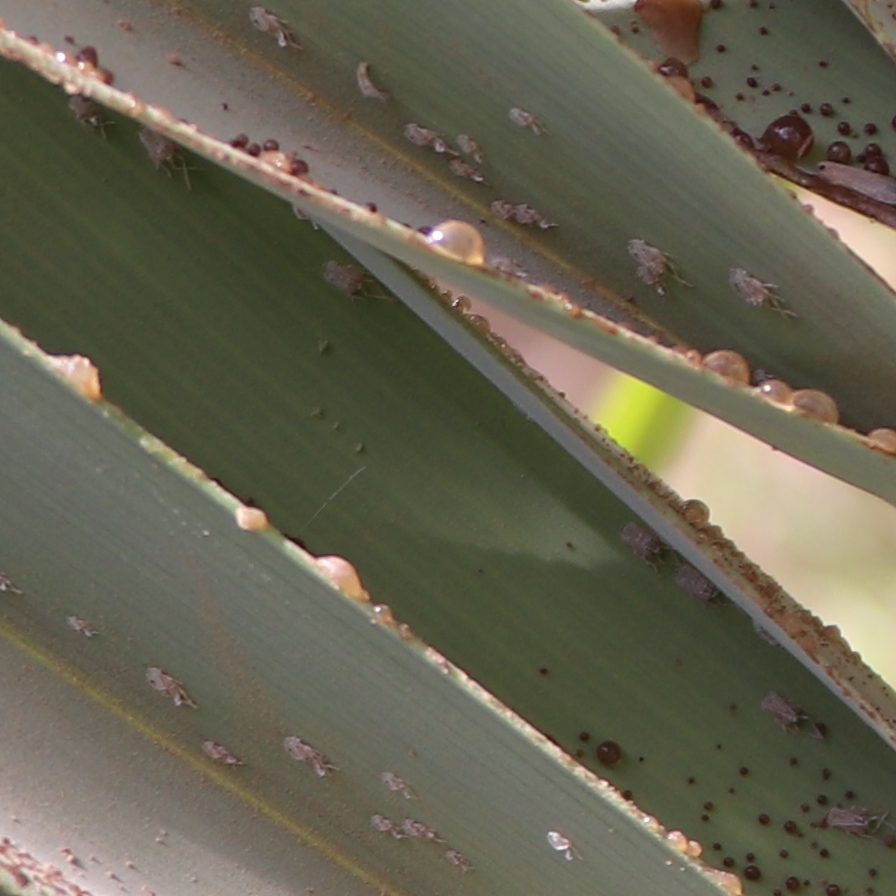
Label: Dubas